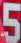
Number: 5